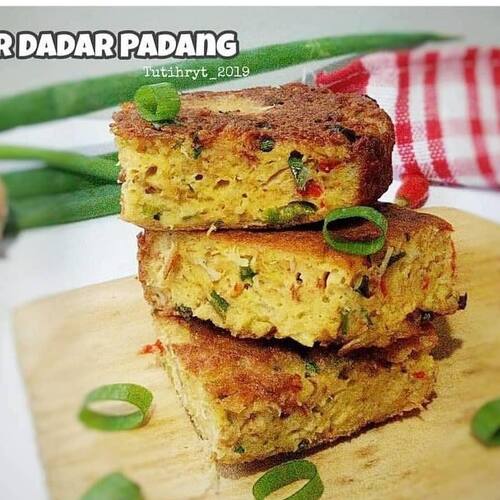
Label: telur_dadar